Schuhplattler

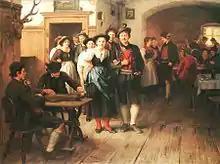
: Franz Defregger (1835–1921)

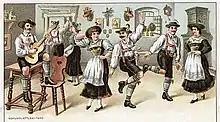
Schuhplattler postcard, 1901

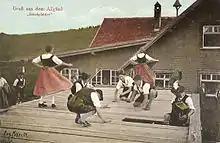
Schuhplattler postcard, 1924

One of the earliest accounts of the Schuhplattler may date from 1030 AD, when a monk in the Tegernsee Abbey of Bavaria described a village dance containing leaps and hand gestures. Over the centuries, the form gradually evolved as farmers, hunters, and woodsmen practiced it in the isolated towns and villages of the Bavarian and Tyrolean Alps. Sometimes, it was performed as a partner dance, with couples doing a "Ländler" and then splitting up so the girls could twirl in their colorful "Dirndln" as the boys showed off their . At other times, just the boys were onstage, arranged in a circle, square, or line, ing wildly for the audience. These two approaches are sometimes distinguished as the Schuhplattlertanz and Schuhplattler proper, but the "boys' dance" is at the core of both forms and is most often described.